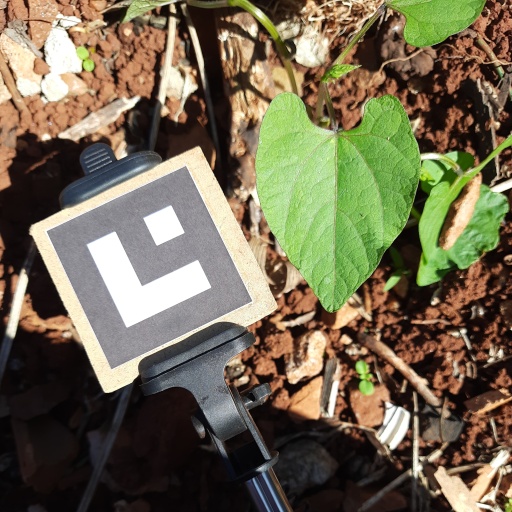
Observations: flat surface, no eating holes, under sunlight